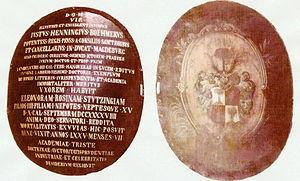
Justus Henning Boehmer est un jurisconsulte allemand.